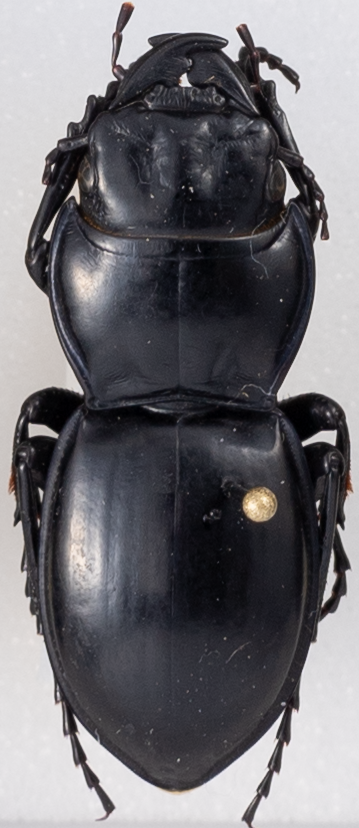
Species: Pasimachus californicus
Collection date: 2022-06-20
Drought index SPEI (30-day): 0.484
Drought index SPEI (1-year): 0.058
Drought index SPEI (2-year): -0.06